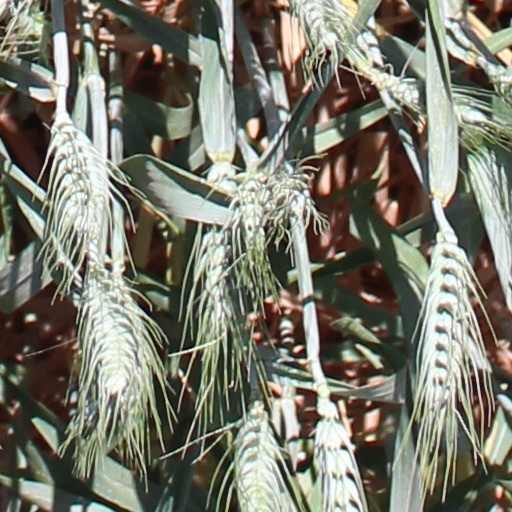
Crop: wheat